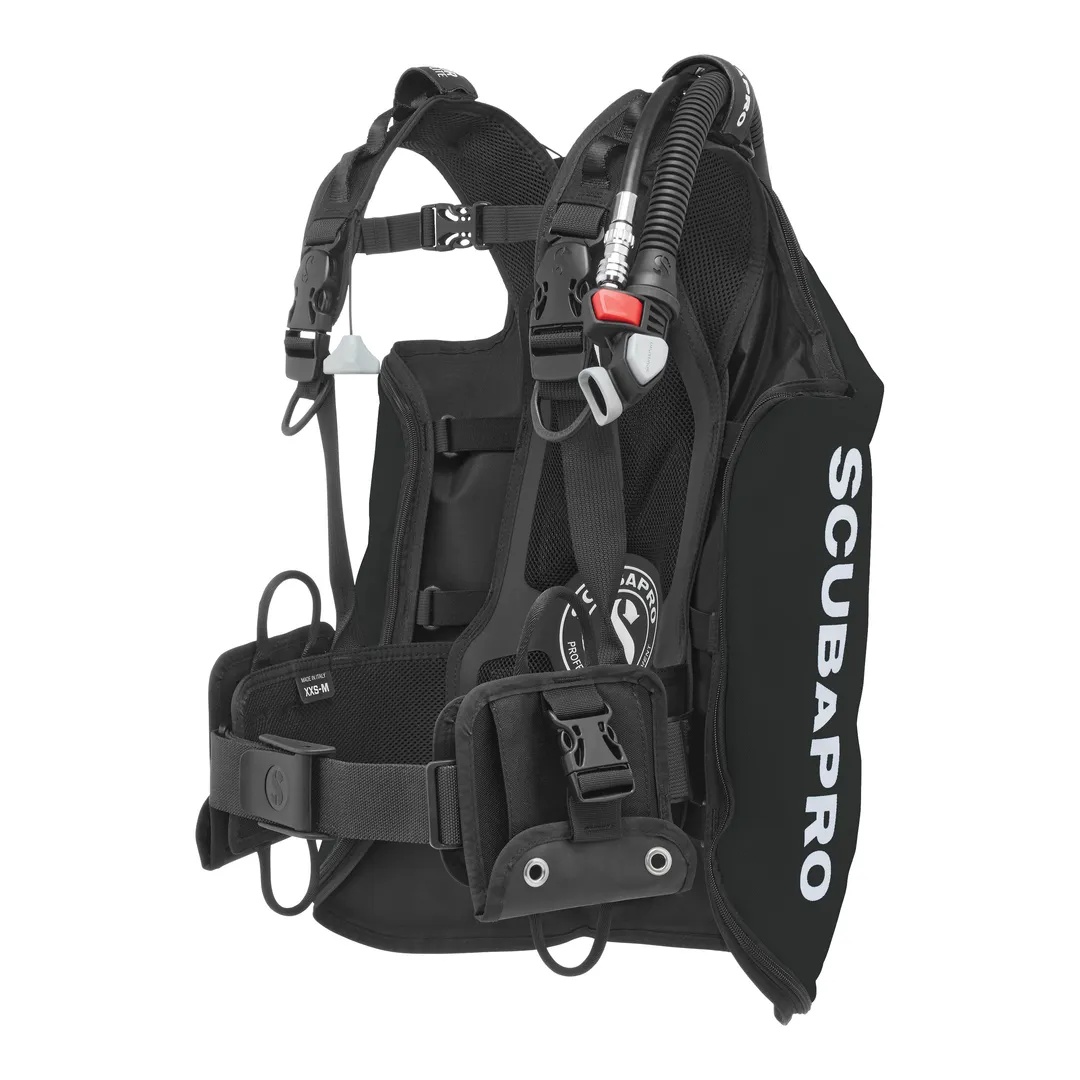
Scubapro Navigator Lite BCD - Black
Black Scubapro Navigator Lite The Scubapro Navigator Lite in Black is a lightweight, back-inﬂation BCD. It is perfect for the recreational traveling diver who values underwater trim and prefers a back ﬂotation wing in a simple, yet durable form. The Navigator Lite is built around an Airnet® soft backpack , making it light, foldable, and travel-friendly, easy to pack and store. This Scubapro Navigator Lite wing will also o ﬀ er a new feature that no other Scubapro BCD has very soon . Replaceable air cell covers in a choice of dealer-changeable six colour options. This allows you to customise your dive gear in the future, no matter which colour you start with. The Navigator Lite is available as a unit in Black, Blue or Coral . Replaceable air cell covers to be available in Black, Blue, Coral, Navy Blue Camo, Army Green, and White. The Navigator Lite air cell is constructed from durable 420D nylon with high-frequency welds, providing excellent lift capacity despite its compact size. The BCD features a user-friendly Quick Cinch tank buckle system paired with a 50mm hook-and-loop tank strap. Together, they ensure robust tank stabilisation in all diving conditions. The waist band of the Scubapro Navigator Lite features two detachable pockets, each with two soft D-rings. The openings of these pockets can face upwards for carrying accessories or downwards to provide quick-release ballast. The Navigator Lite comes in two expandable sizes, 2XS to M and M to 2XL, with a bit of overlapping to find the perfect fit for your next dive travel adventure. It is available with Scubapro’s Balanced Power Inflator (BPI). Key Features: Wing: Back inflation BCD allowing superior underwater trim Travel Friendly: Lightweight and foldable for easy packing and storage Backpack: Padded Airnet® soft backpack Durable: Durable 420D nylon air cells with high-frequency welding Modular Design: Allows easy replacement of components in case of damage or wear Air Cell Covers: Will soon be available in 6 different dealer-changeable colours for customisation Pockets: Detachable pockets can open facing up for accessories or down for ballast Tank Attachment: Quick cinch buckle for optimal tank retention in all conditions 2 Sizes: Ergonomic shoulder pads and cummerbunds come in two expandable sizes, 2XS/M and M/2XL, with a bit of overlapping to ensure a snug fit. Scubapro Navigator Lite BCD Video
Brand: Scubapro
Category: Sporting Goods > Outdoor Recreation > Boating & Water Sports > Diving & Snorkeling > Buoyancy Compensators